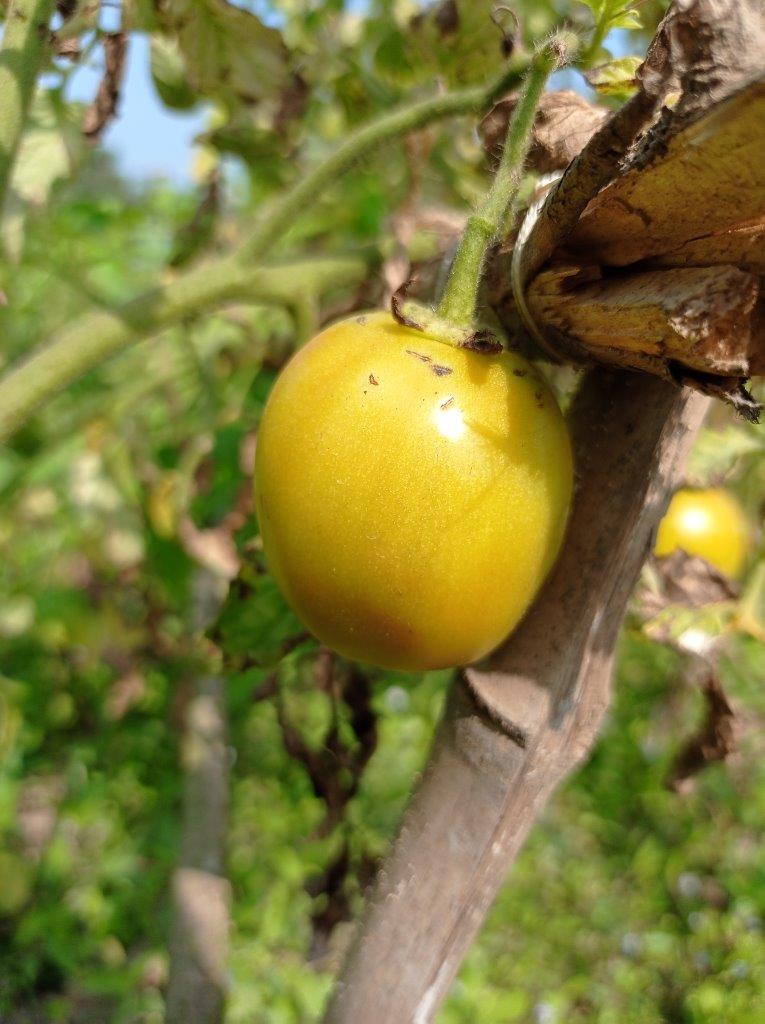
Maturity: Mature